Antonio Fuoco

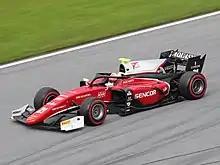
Antonio Fuoco in F2 - Red Bull Ring 2018

In November 2016, it was announced that Fuoco would graduate to the series, reunite with Prema and partner fellow Ferrari junior and GP3 champion Charles Leclerc for the 2017 season.